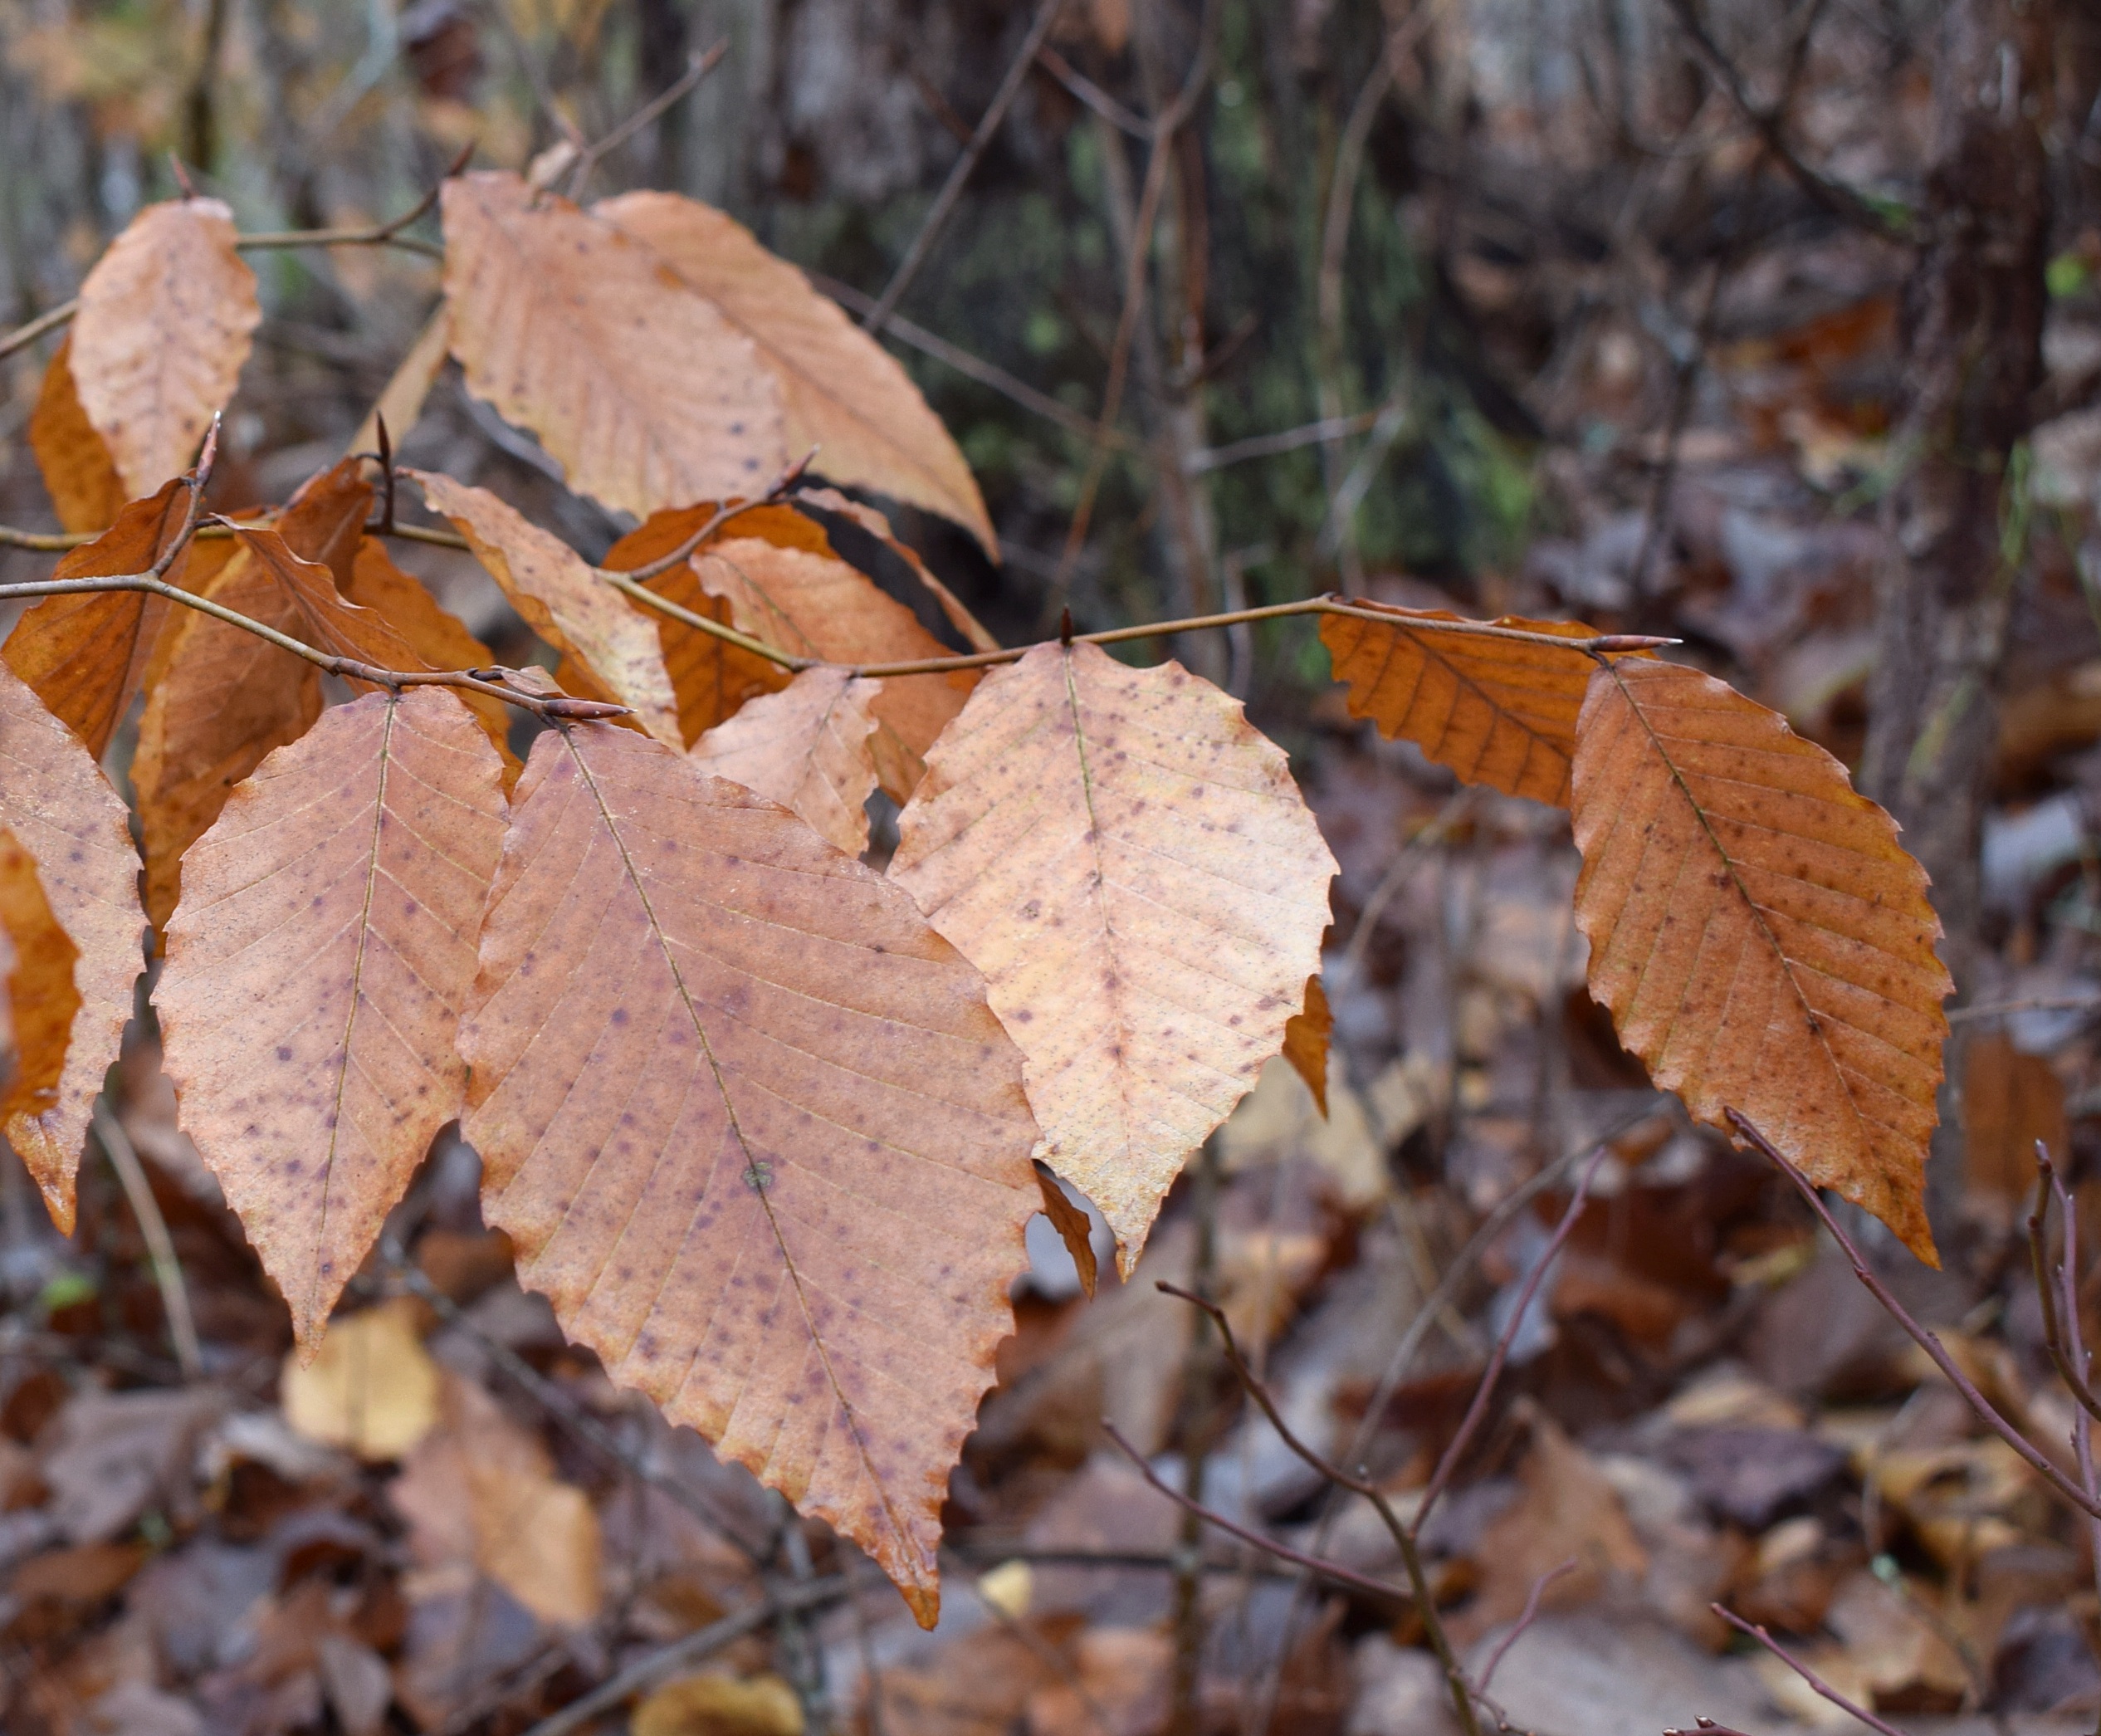
tree, nature, branch, cold, winter, plant, leaf, frost, wet, foliage, scenic, color, autumn, season, fauna, close up, leaves, deciduous, february, beech, macro photography, wet beech leaves